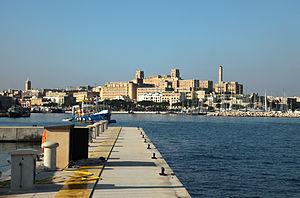
Gwardamanġa est une communauté villageoise de Malte d'environ 1 200 habitants, située dans Malte, faubourg de Pietà et lieu d'un comité de gestion, appartenant au conseil local de Pietà compris dans la région Ċentrali.